Irakli Okruashvili

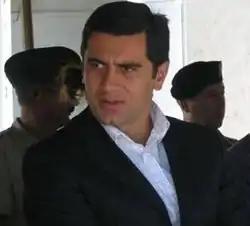
Okruashvili in 2005

Irakli Okruashvili (born November 6, 1973) is a Georgian politician who had served on various high-ranking posts in the Government of Georgia under President Mikheil Saakashvili, including being the Minister of Defense from December 2004 until being dismissed in November 2006.